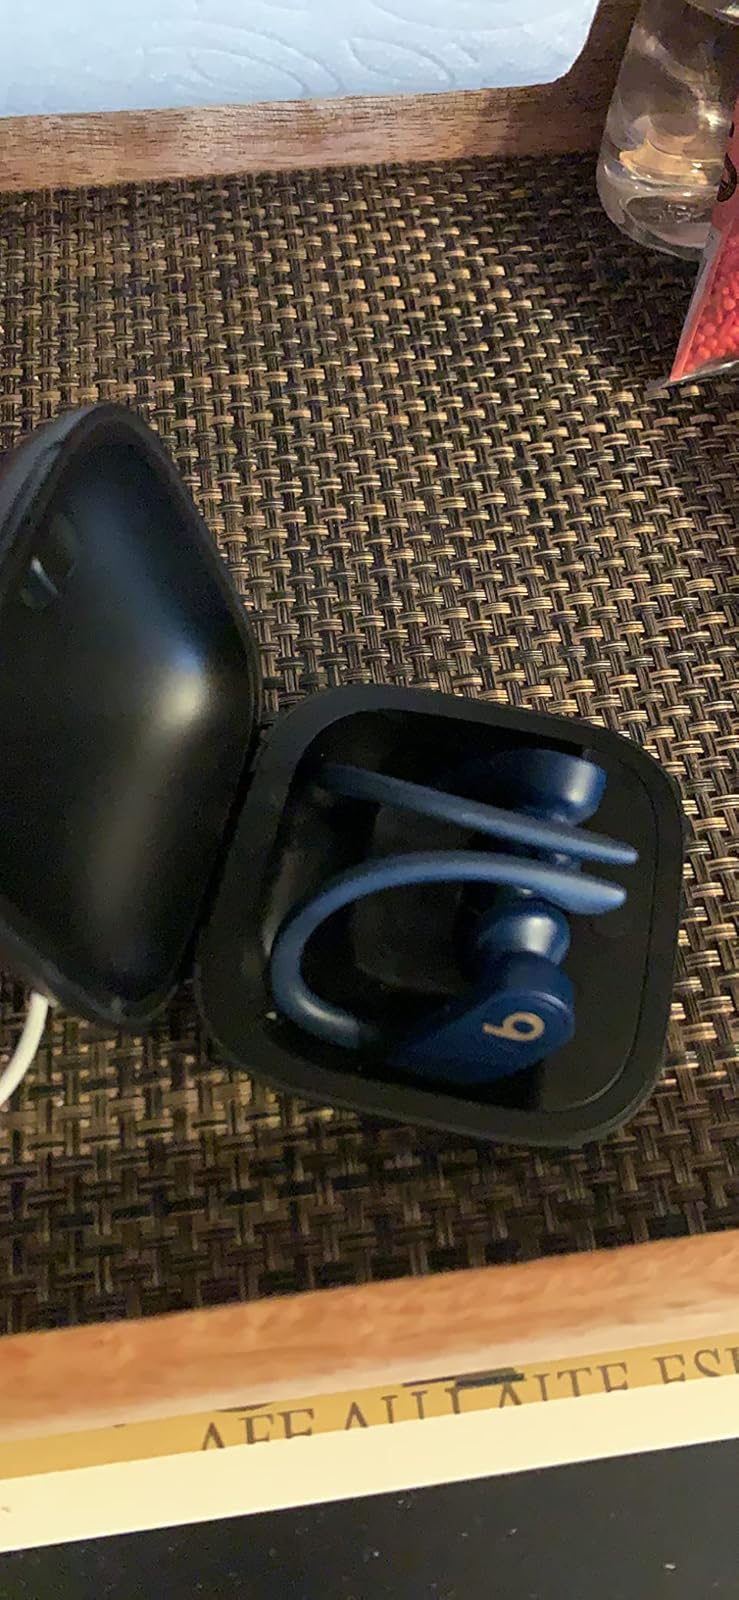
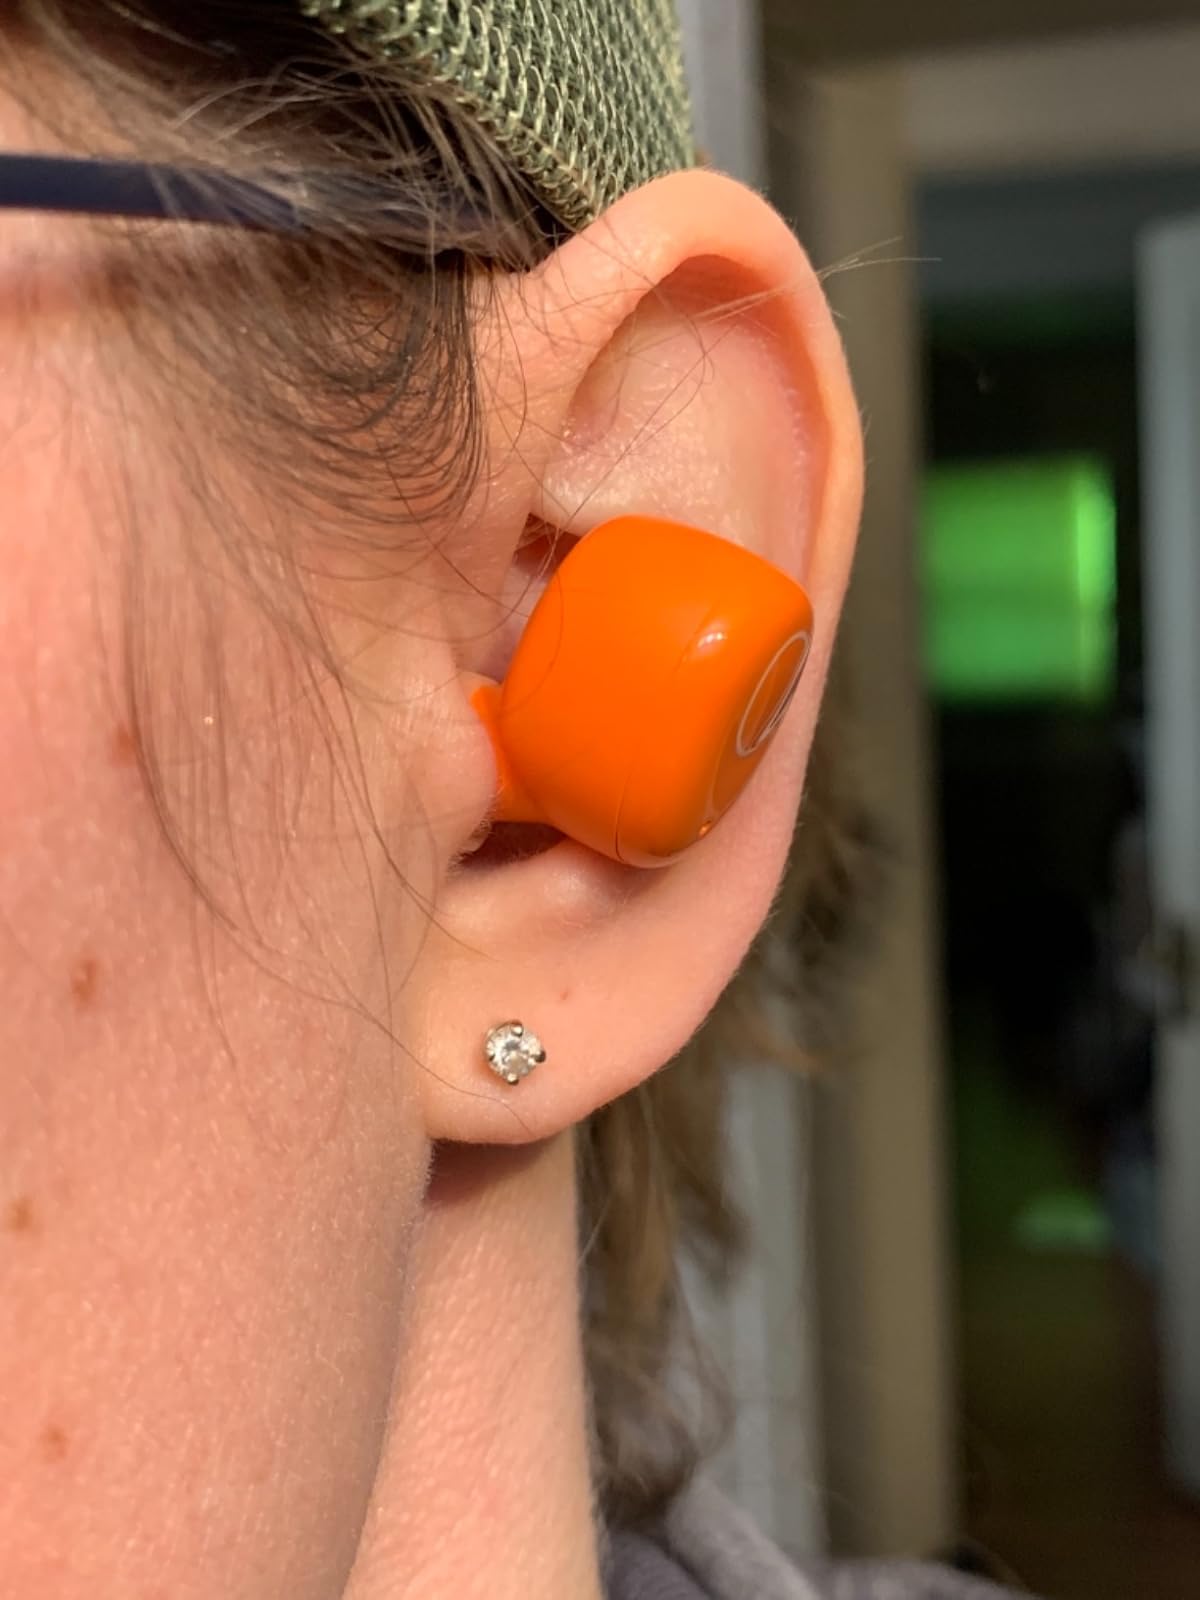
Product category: earbuds
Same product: no